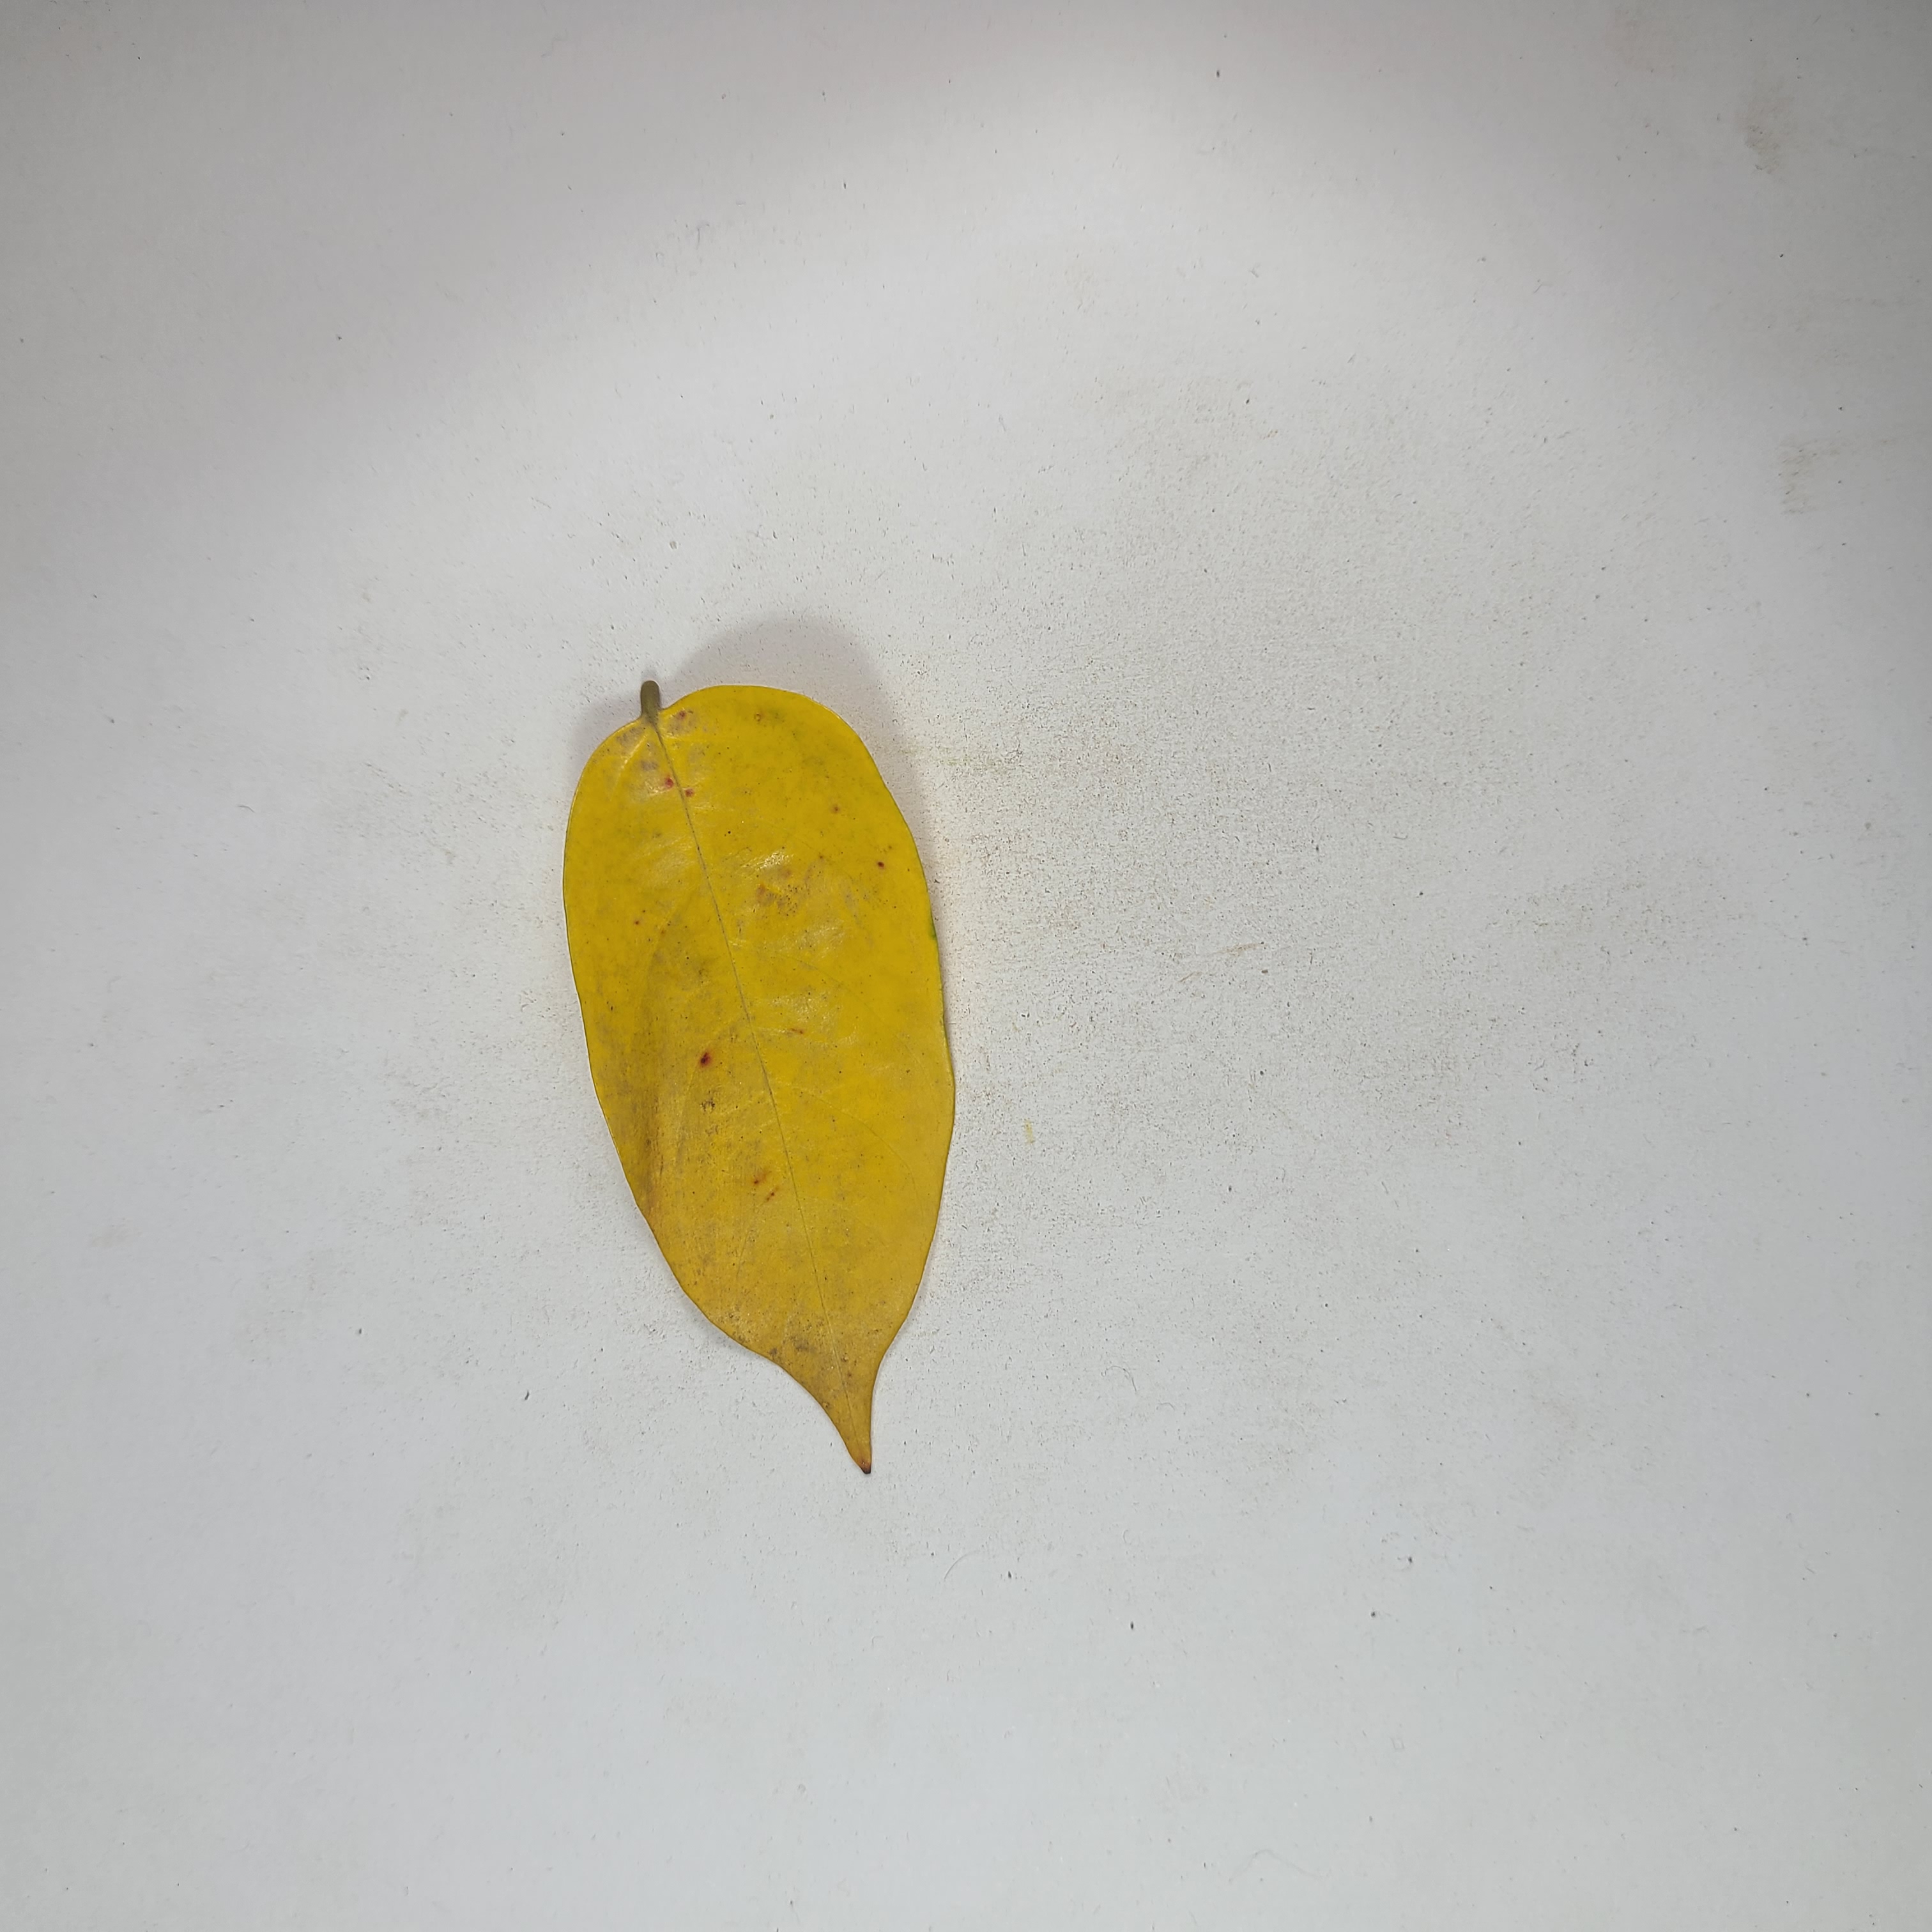
Label: Yellow Leaves